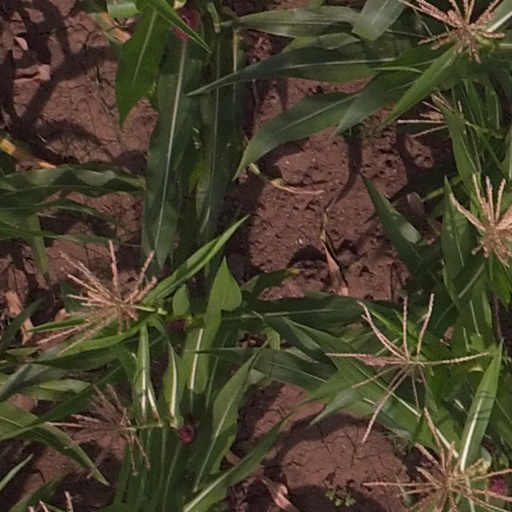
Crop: maize; corn